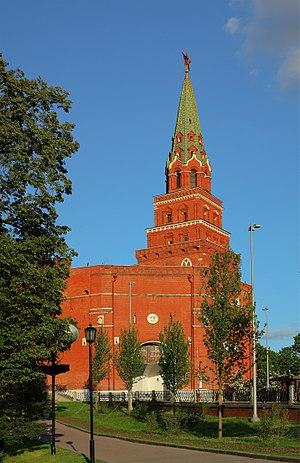
Pietro Antonio Solari ou Solario est un sculpteur et architecte italien de la Renaissance. En 1491, c'est avec son confrère italien Marco Ruffo que Pietro Antonio Solari réalise le Palais à Facettes à Moscou.